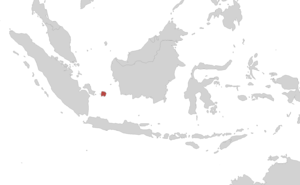
Ichthyophis billitonensis est une espèce de gymnophiones de la famille des Ichthyophiidae.